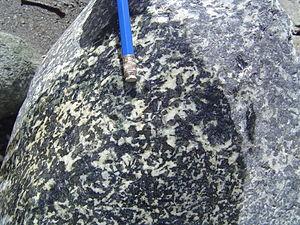
Le métamorphisme désigne l'ensemble des transformations subies par une roche sous l'effet de modifications des conditions de température, de pression, de la nature des fluides et, parfois, de la composition chimique de la roche. Ces transformations, qui peuvent être minéralogiques, texturales, chimiques ou encore structurales, amènent à une réorganisation des éléments dans la roche et à une recristallisation des minéraux à l'état solide.